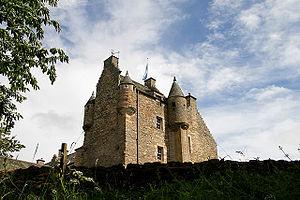
Jean de Beaugué est un soldat qui a servi en Écosse dans les années 1548-1549 pendant la guerre écossaise du Rough Wooing sur laquelle il rédige un mémoire publié en 1556. Ce document décrit le commandement en Écosse d'André de Montalembert, seigneur d'Essé.